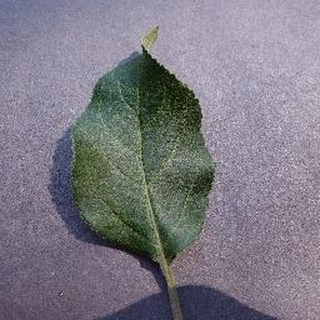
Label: healthy_apple